Capricorn Coast

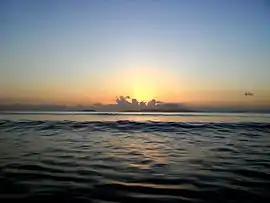
Sunrise over Great Keppel Island

The Capricorn Coast is a stretch of coastline in Central Queensland, Australia and is part of the Shire of Livingstone (formerly part of Rockhampton Region).